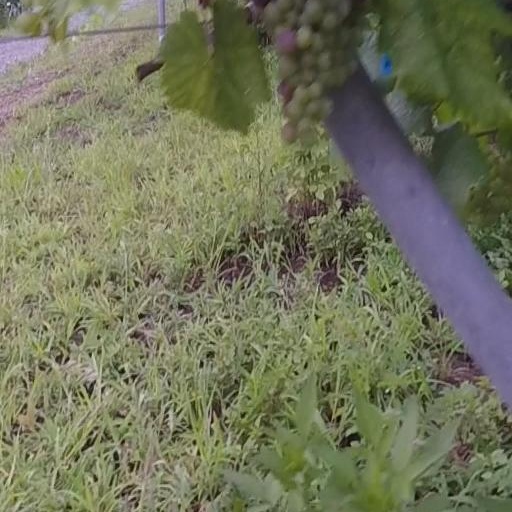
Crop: grape